Ernietta

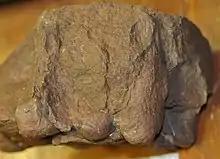
Congregation of multiple individuals of "E. plateauensis" from the Ediacaran Kilhoek Member of the Dabis Formation in Farm Aar, Aus, Namibia.

Ediacaran fossils are difficult to assign to taxonomic classifications based on modern organisms, as they have no living representatives. "Ernietta" is the type genus for the clade Ernettiomorpha. As a whole, the Ediacaran biota have been variously defined as early marine animals, cnidarians, lichens, bacterial colonies, or an intermediate between plants and animals.